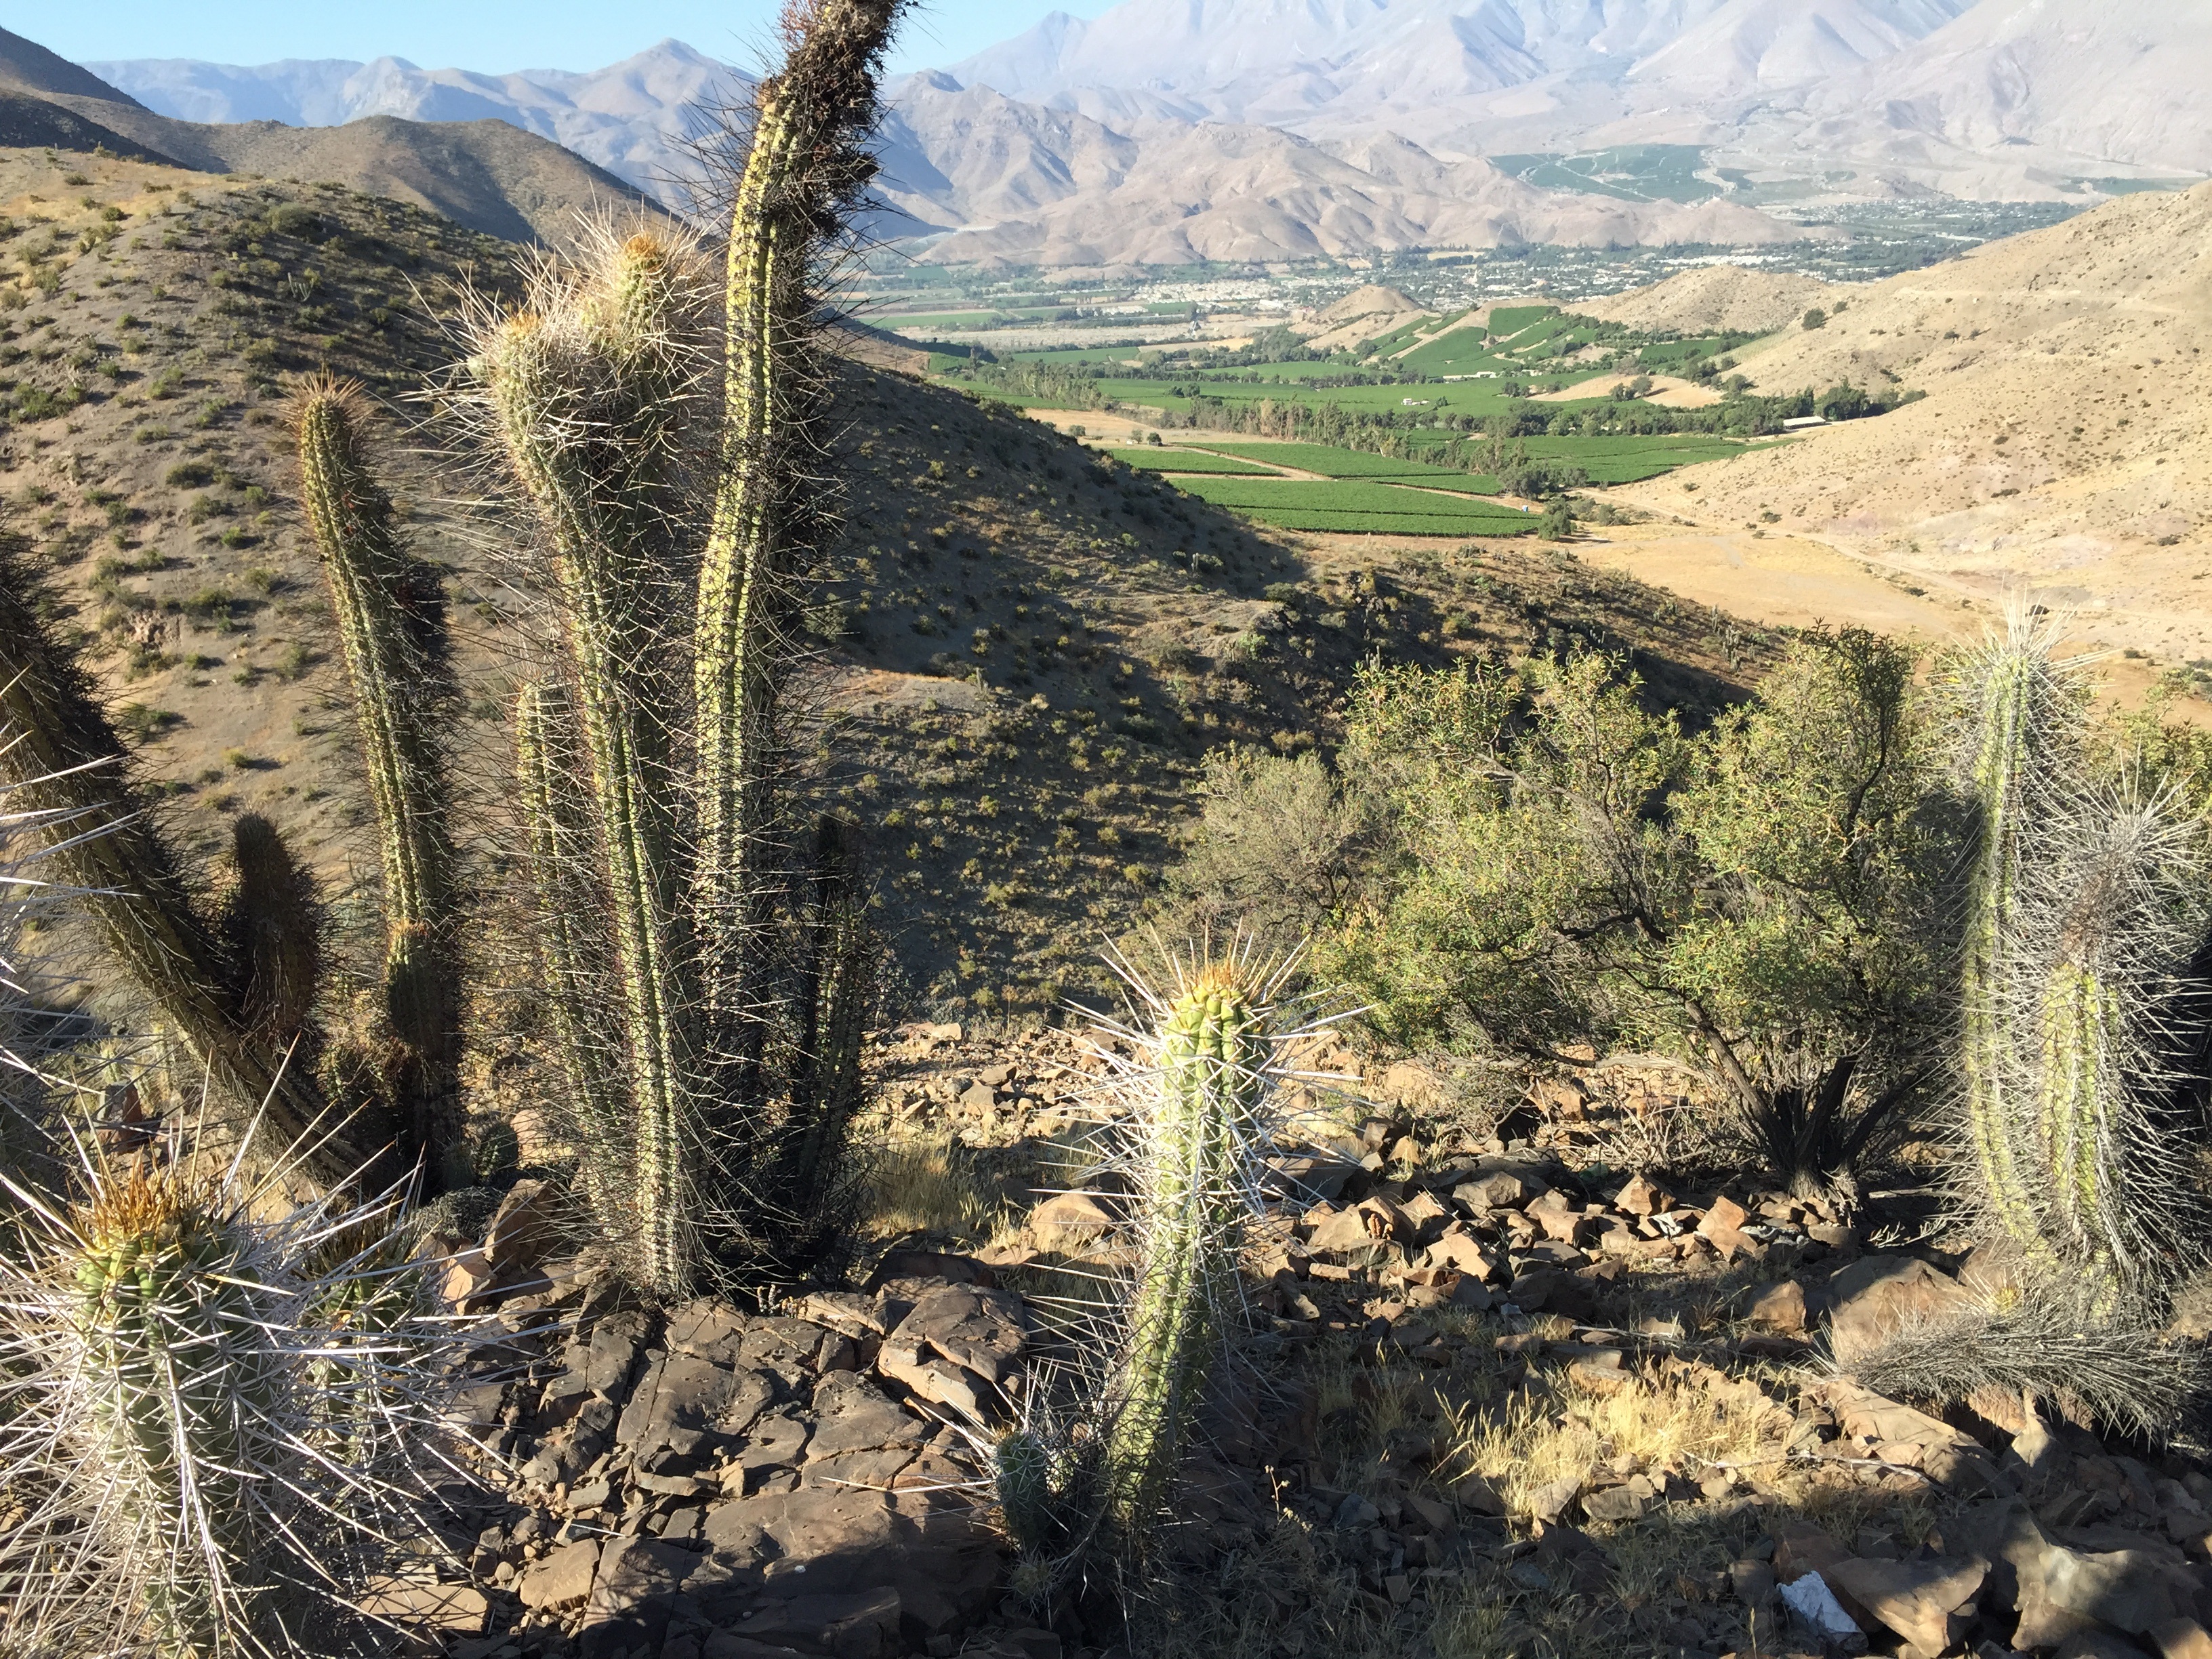
landscape, wilderness, mountain, cactus, desert, valley, soil, canyon, agriculture, geology, plateau, ecosystem, wadi, landform, natural environment, geographical feature, mountainous landforms